Cuernavaca Airport

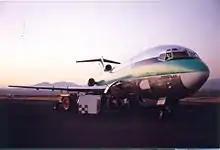
Aerolineas Internacionales Boeing 727-23 at CVJ

Air services to Cuernavaca have consistently faced challenges due to the centralization of aviation operations at the congested Mexico City International Airport. Since the 1990s, political initiatives aimed to establish nearby airports, including Cuernavaca, along with Puebla, Toluca, and Querétaro, as alternative options for serving the saturated Mexico City Area. This initiative, known as the Metropolitan Airport System, gained traction during the 2000s under the Federal Administration.